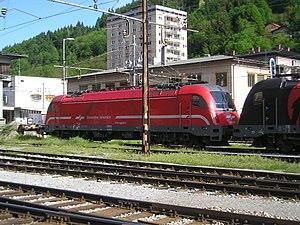
Slovenske Železnice est une entreprise ferroviaire de Slovénie. Il s'agit d'une entreprise publique.